Moscow Monorail

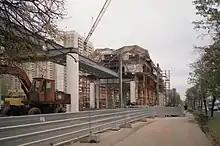
Concrete works on station Ulitsa Akademika Koroleva (2002)

In August 2001, the construction began at Fonvizina street. The area was prepared for the construction, trees cut on the path of the future monorail and test drilling conducted. On 22 September, a prototype frame was built for the first pillar. At that time, the exposition trains were moved from the Bauman tram depot to the tram repair factory. On 2 February 2002, the tram track between VVTs and Ostankino was closed and a temporary one-way reversal circle was built for tram routes 11 and 17.